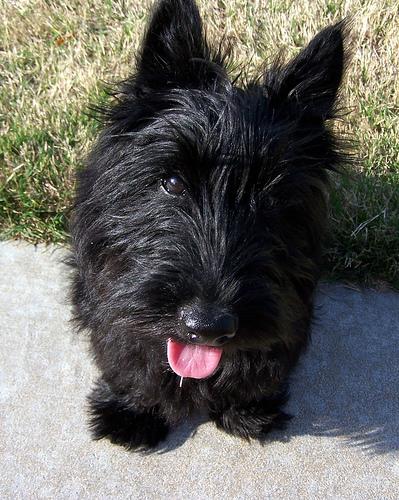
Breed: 206-n000037-Scotch_terrier